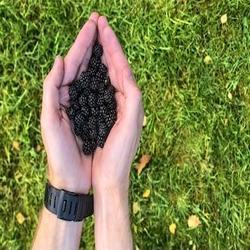
Label: Blackberry